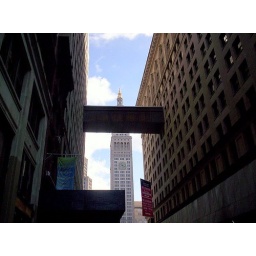
clock by my office building